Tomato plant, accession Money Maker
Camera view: tilt-top (135 deg); turntable rotation: 240 degrees
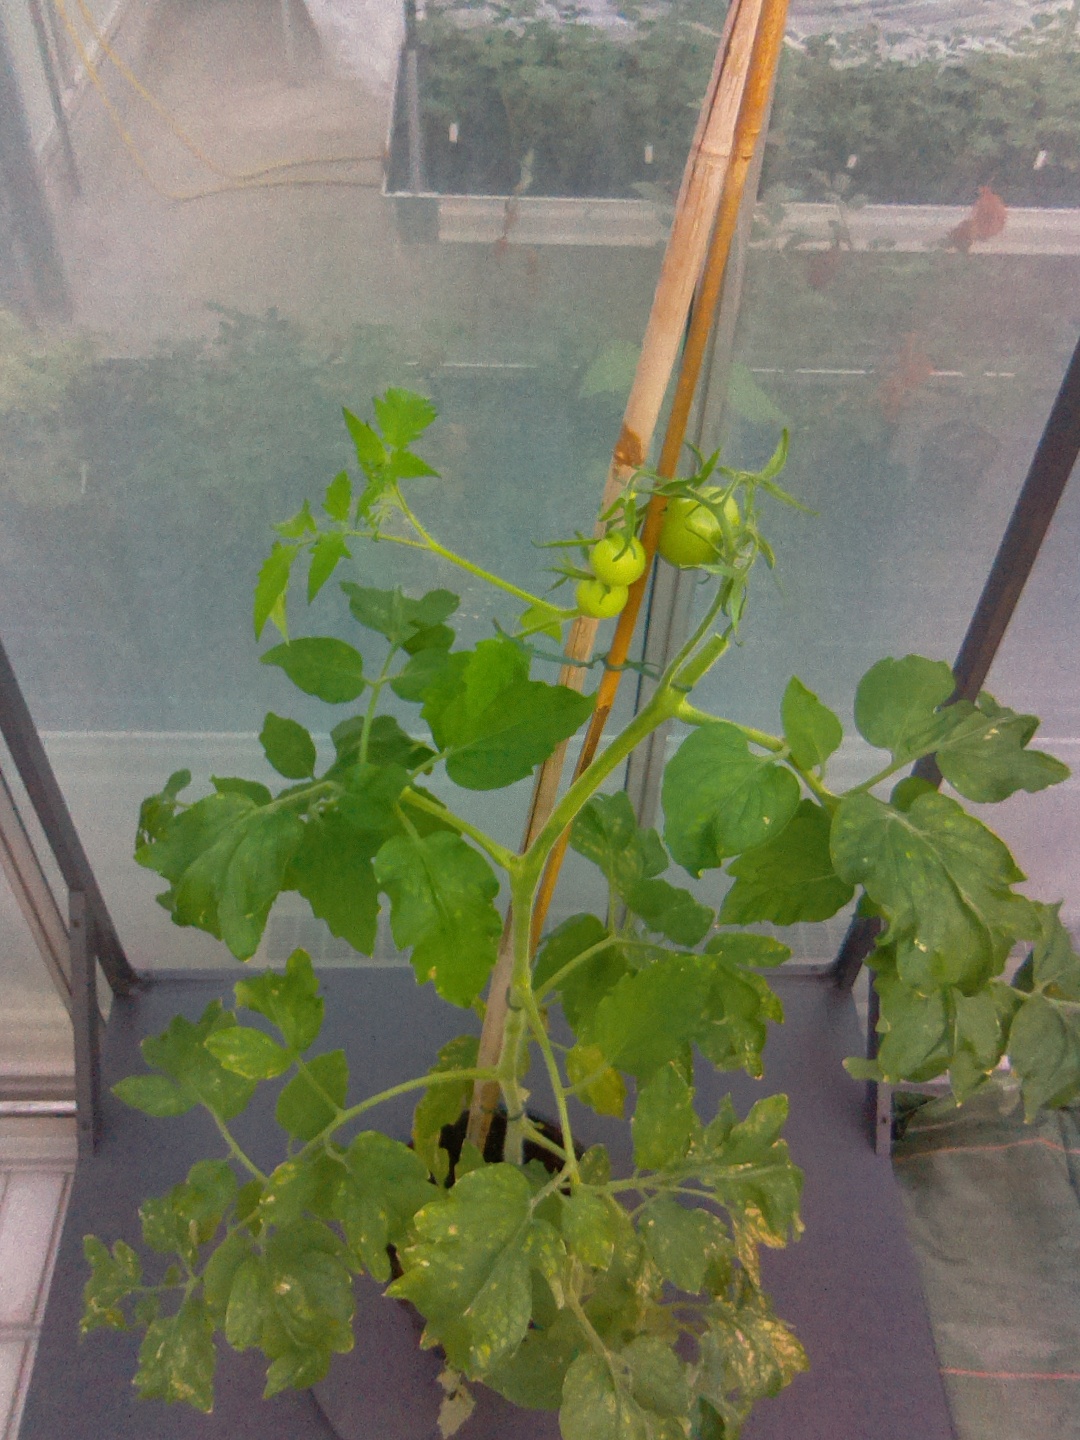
BBCH growth stage 72: 20%-30% of final fruit size